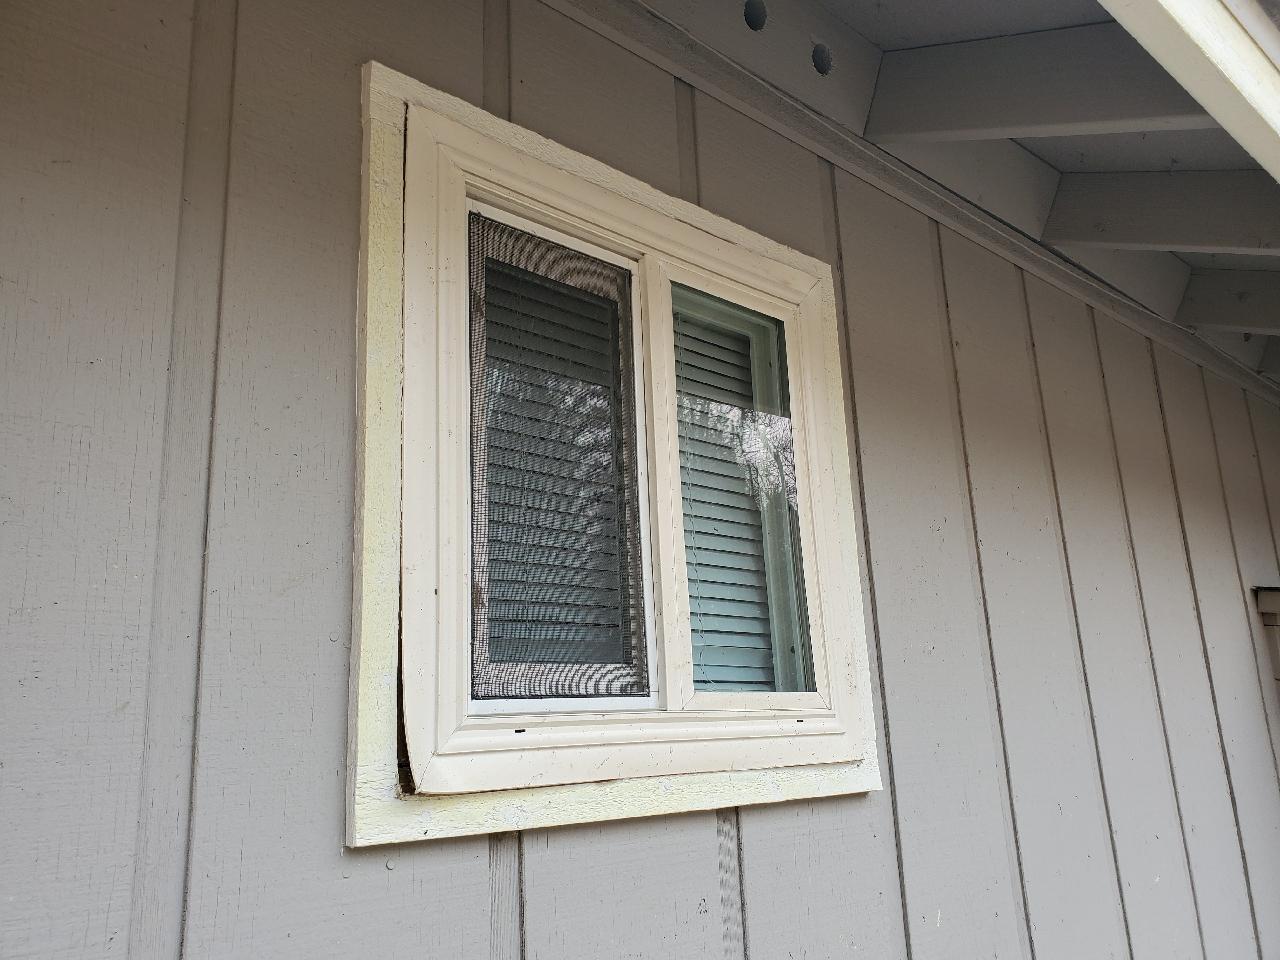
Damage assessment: affected